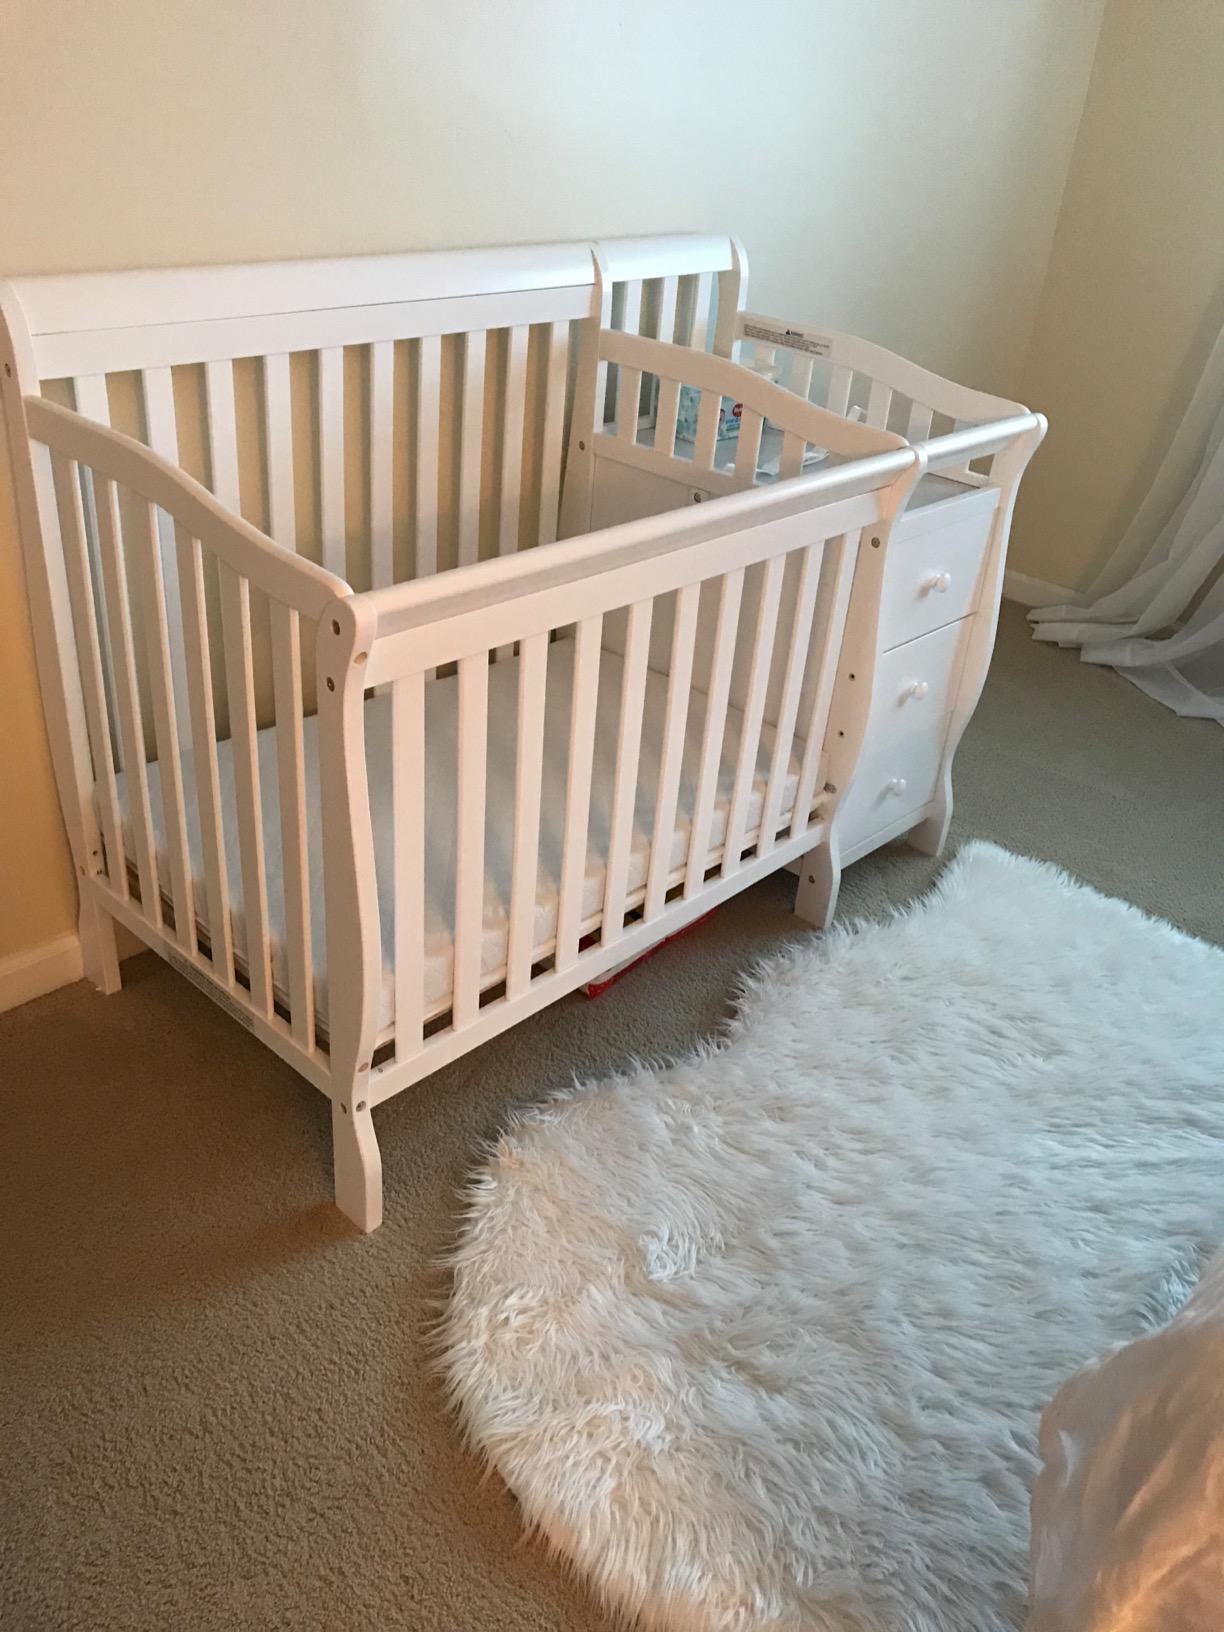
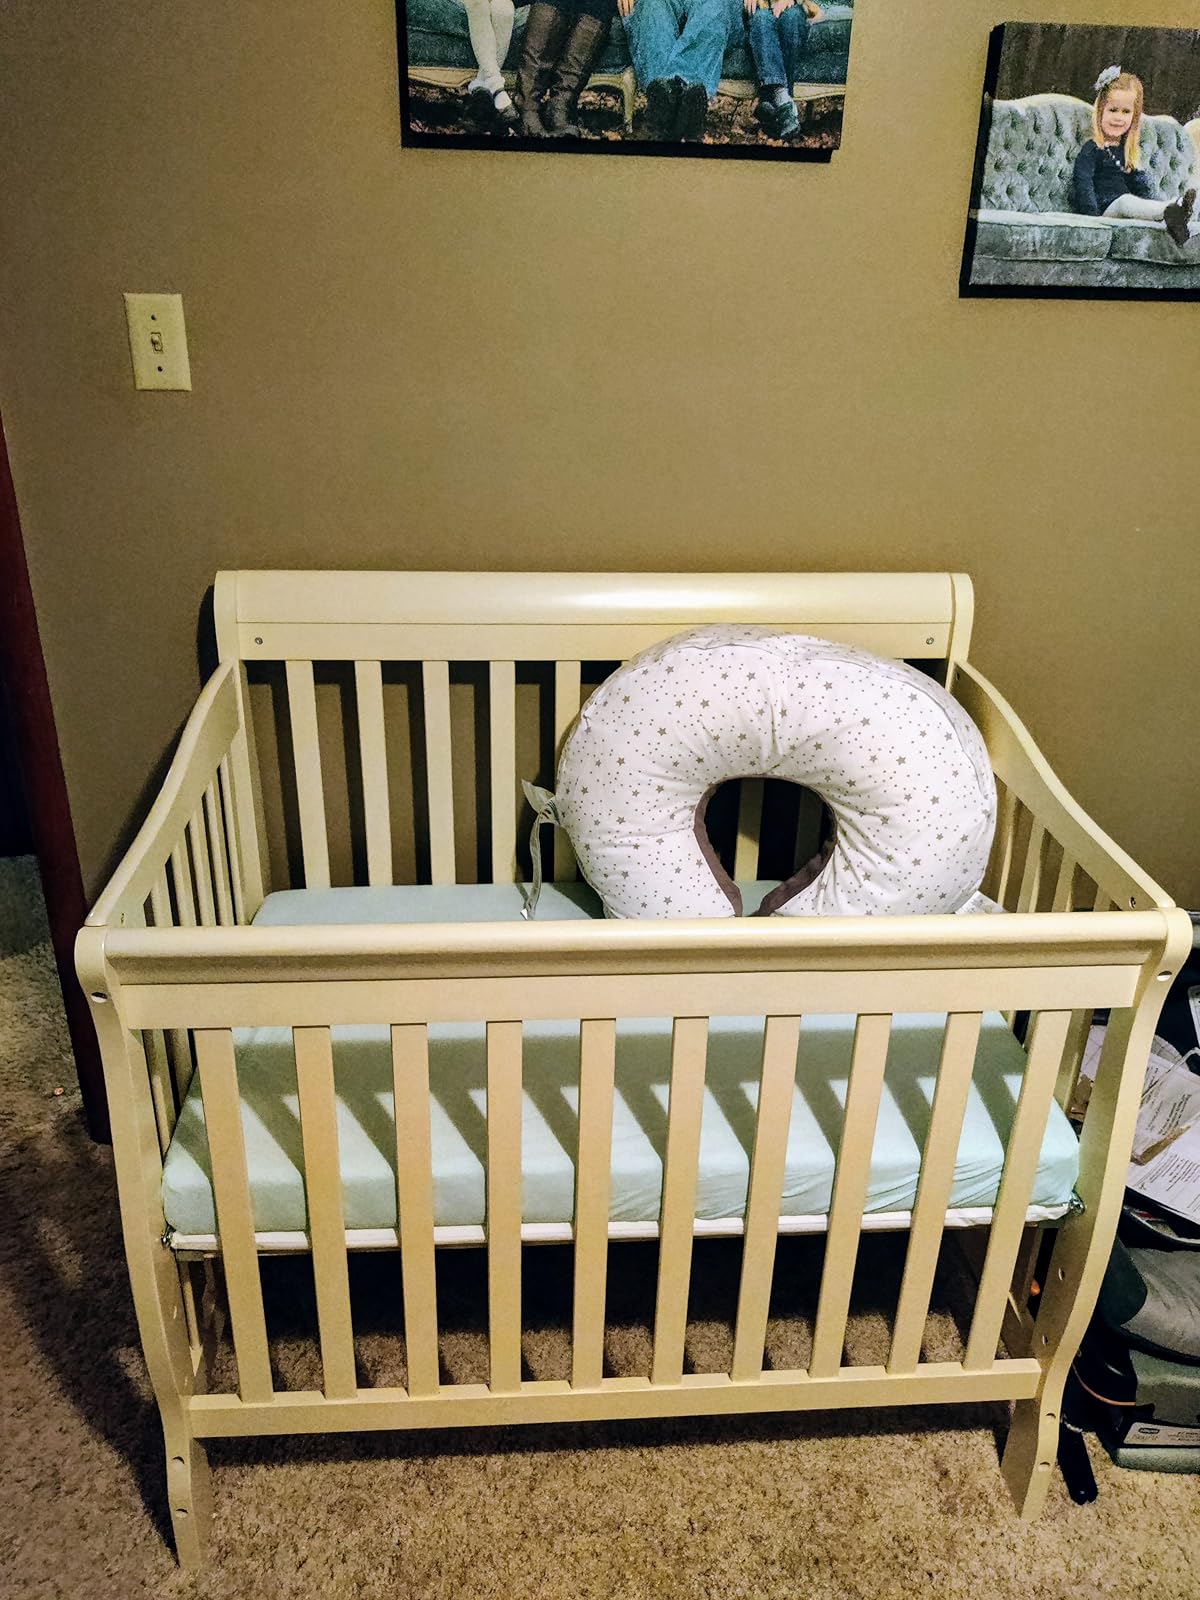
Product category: products_crib
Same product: no